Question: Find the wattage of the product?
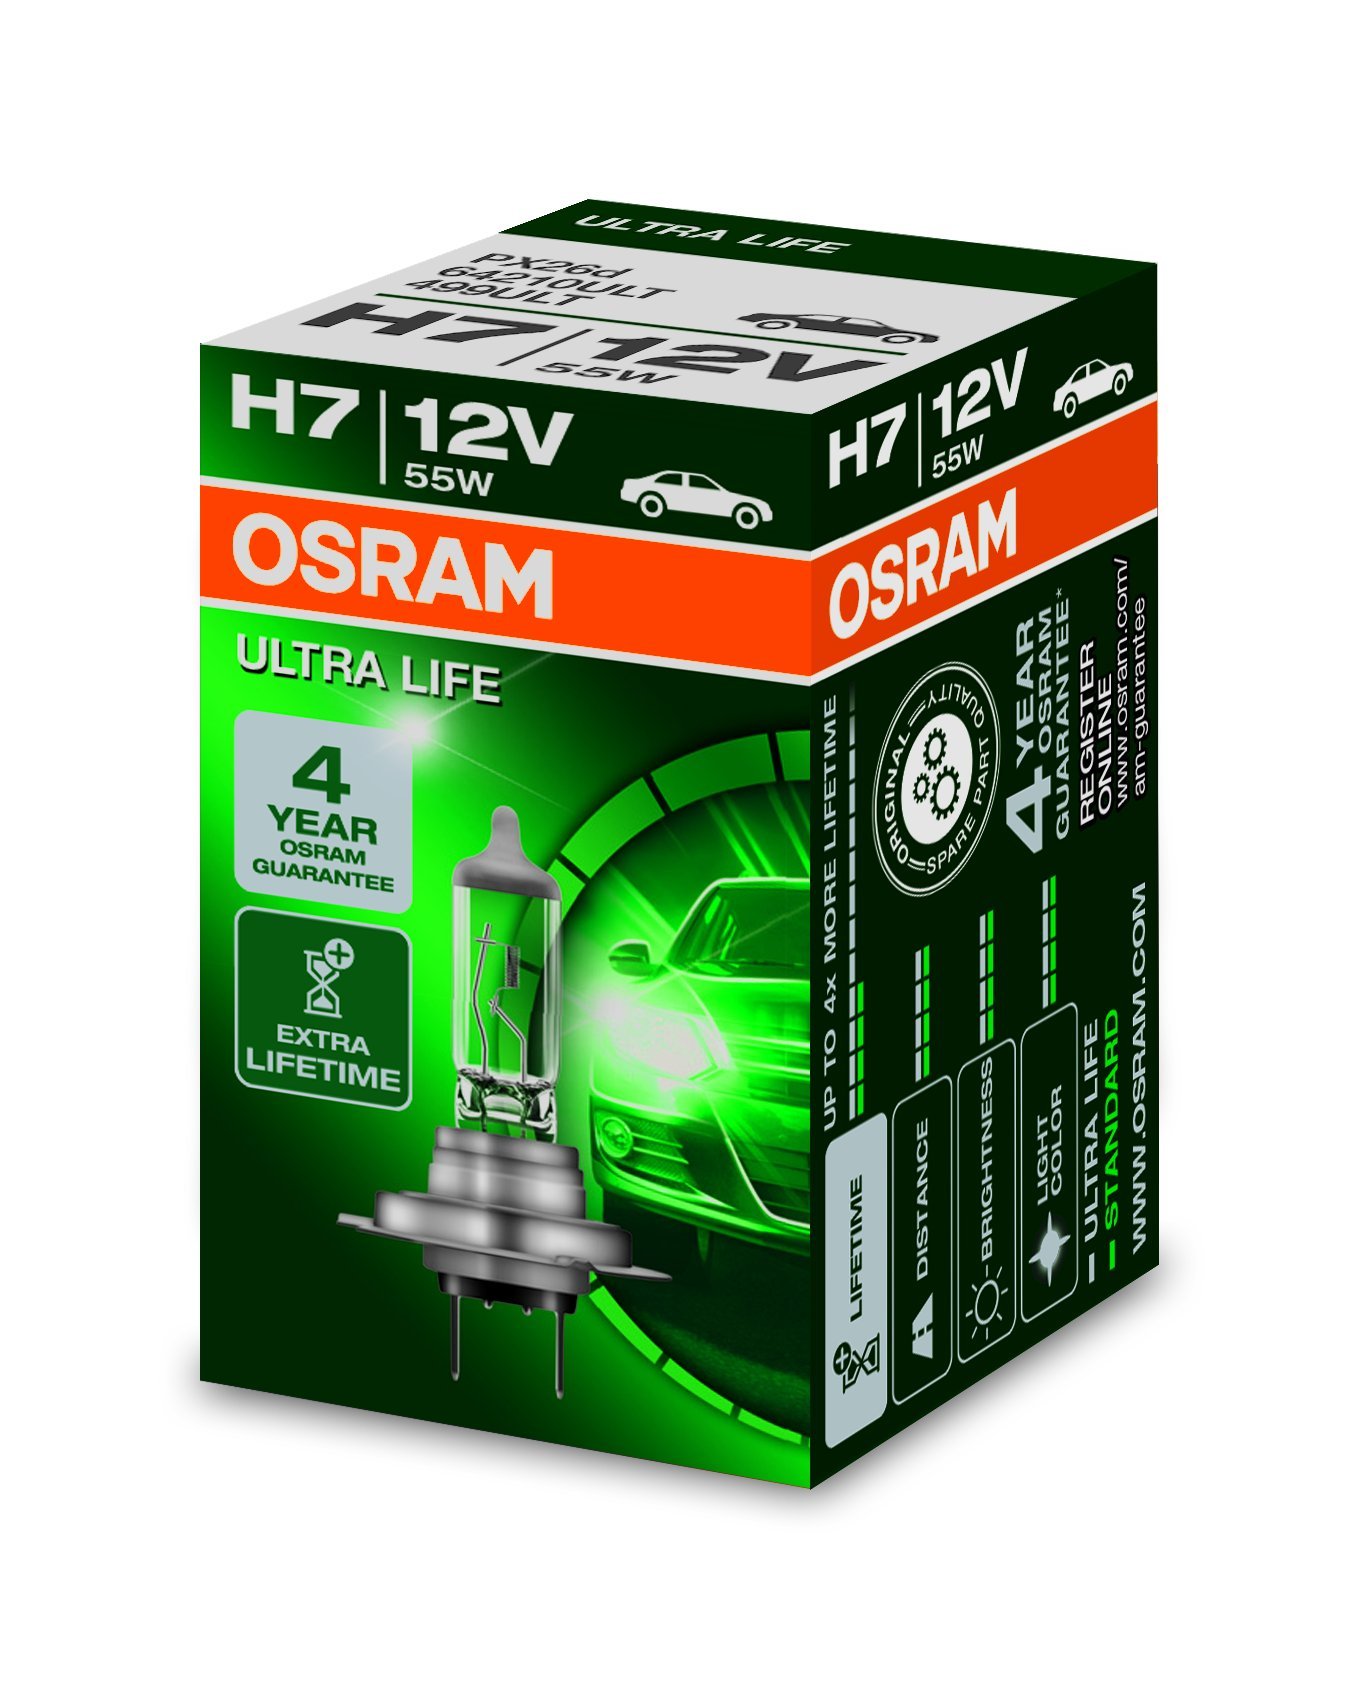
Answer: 55.0 watt